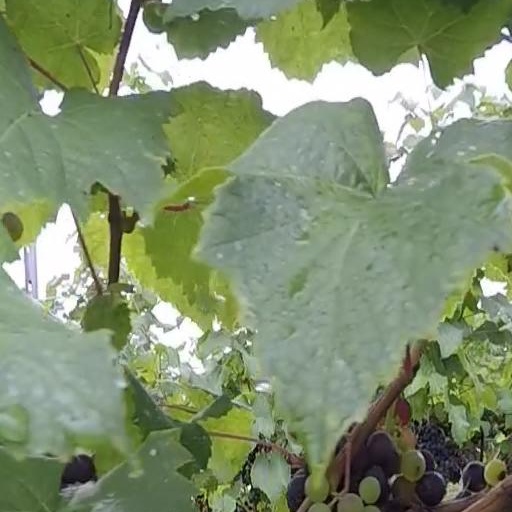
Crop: grape